Question: Please indicate a possible affordance area of the bed that can be used for lying down
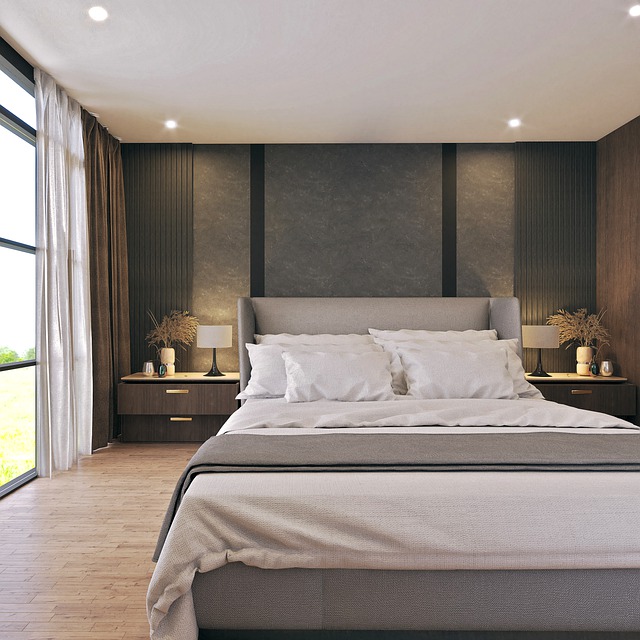
Answer: [177, 374.5, 639, 496.5]